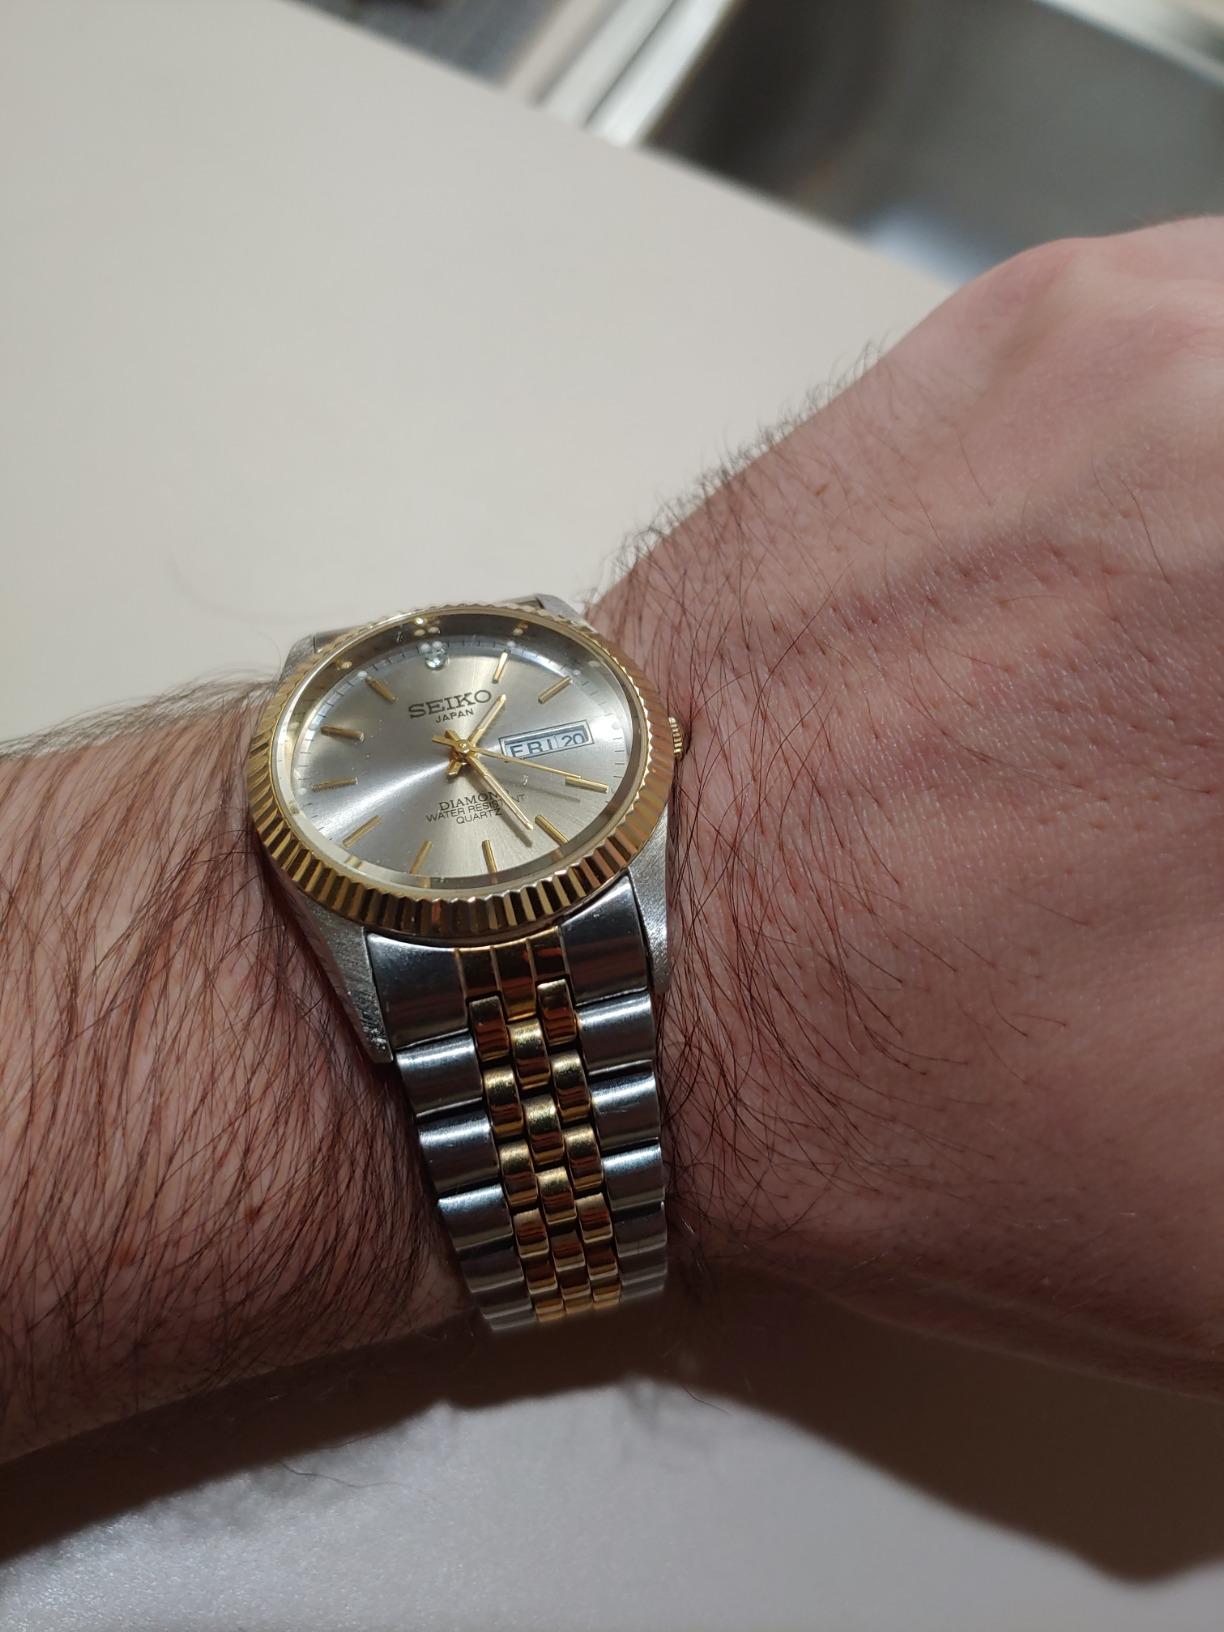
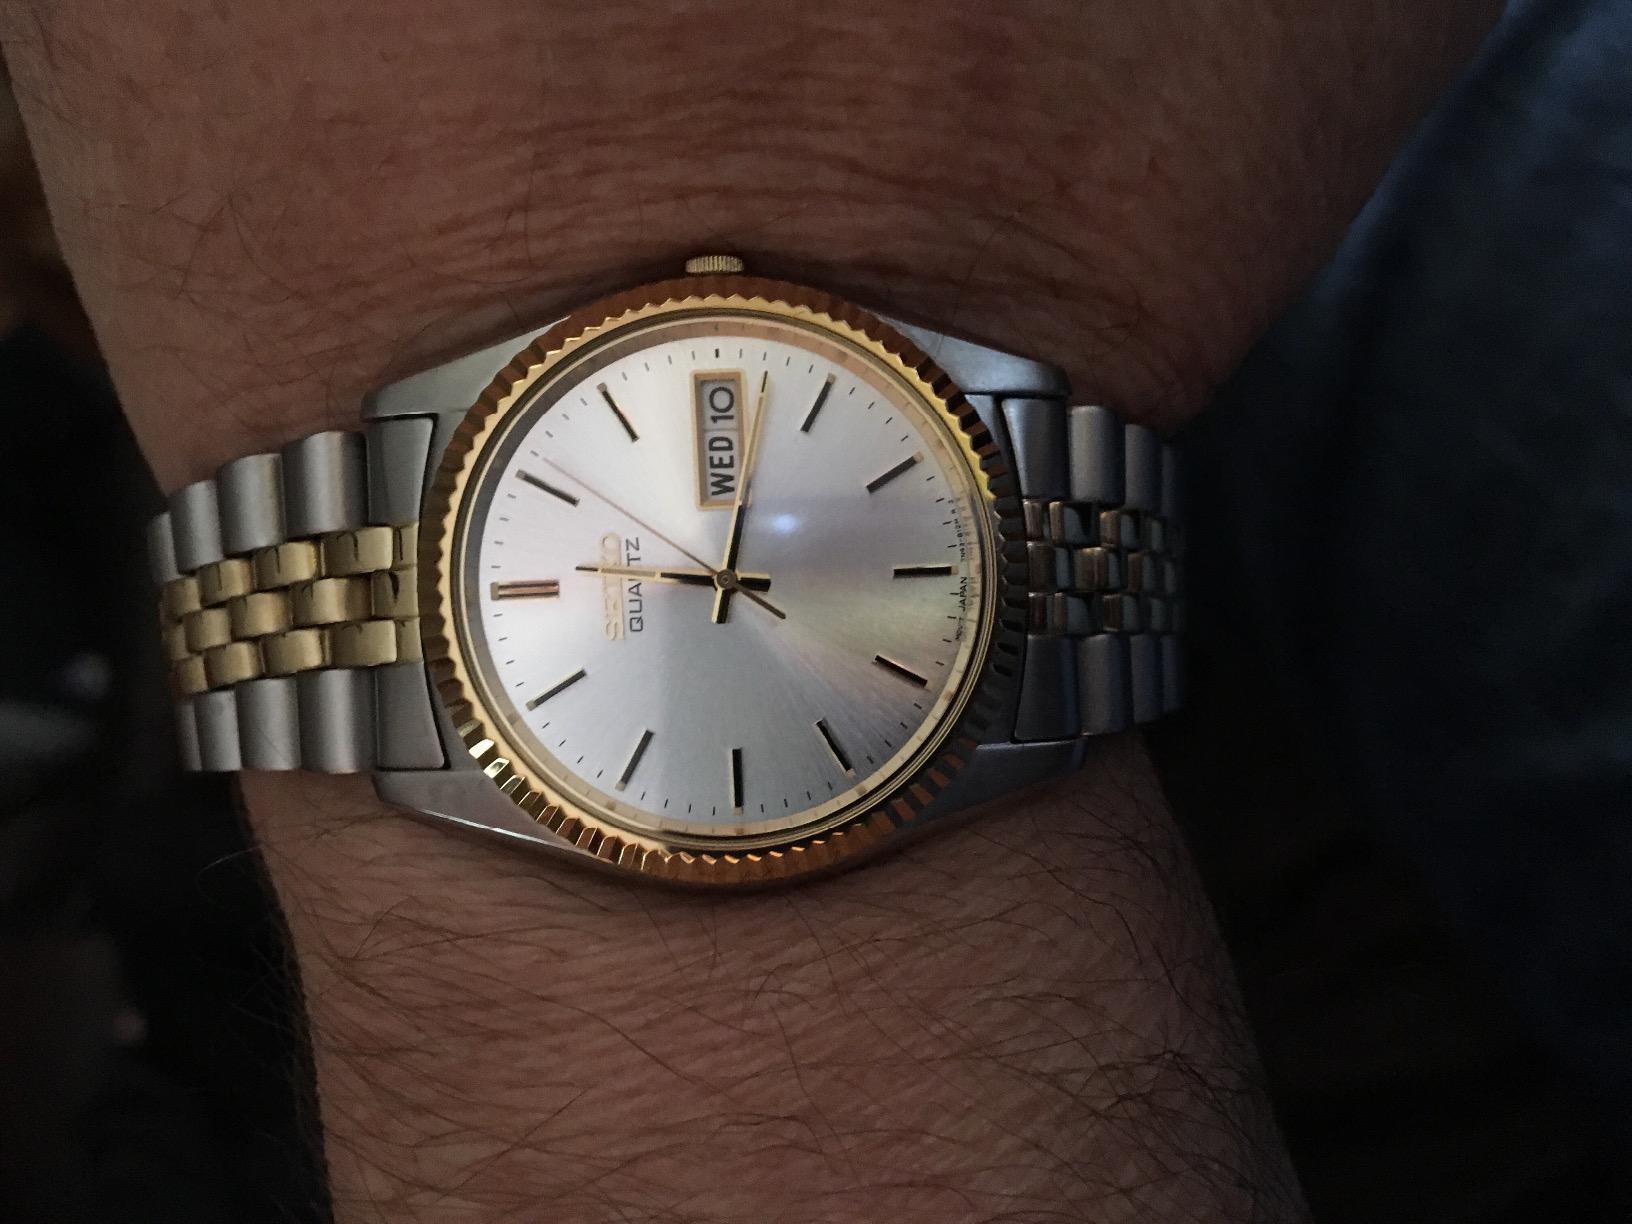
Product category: accessories_watch
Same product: yes